Lynn, Massachusetts

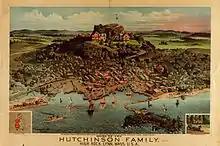
Aerial Illustration of Lynn,

In 1816, a mail stage coach was operating through Lynn. By 1836, 23 stage coaches left the Lynn Hotel for Boston each day. The Eastern Railroad Line between Salem and East Boston opened on August 28, 1838. This was later merged with the Boston and Maine Railroad and called the Eastern Division. In 1847 telegraph wires passed through Lynn, but no telegraph service station was built until 1858.